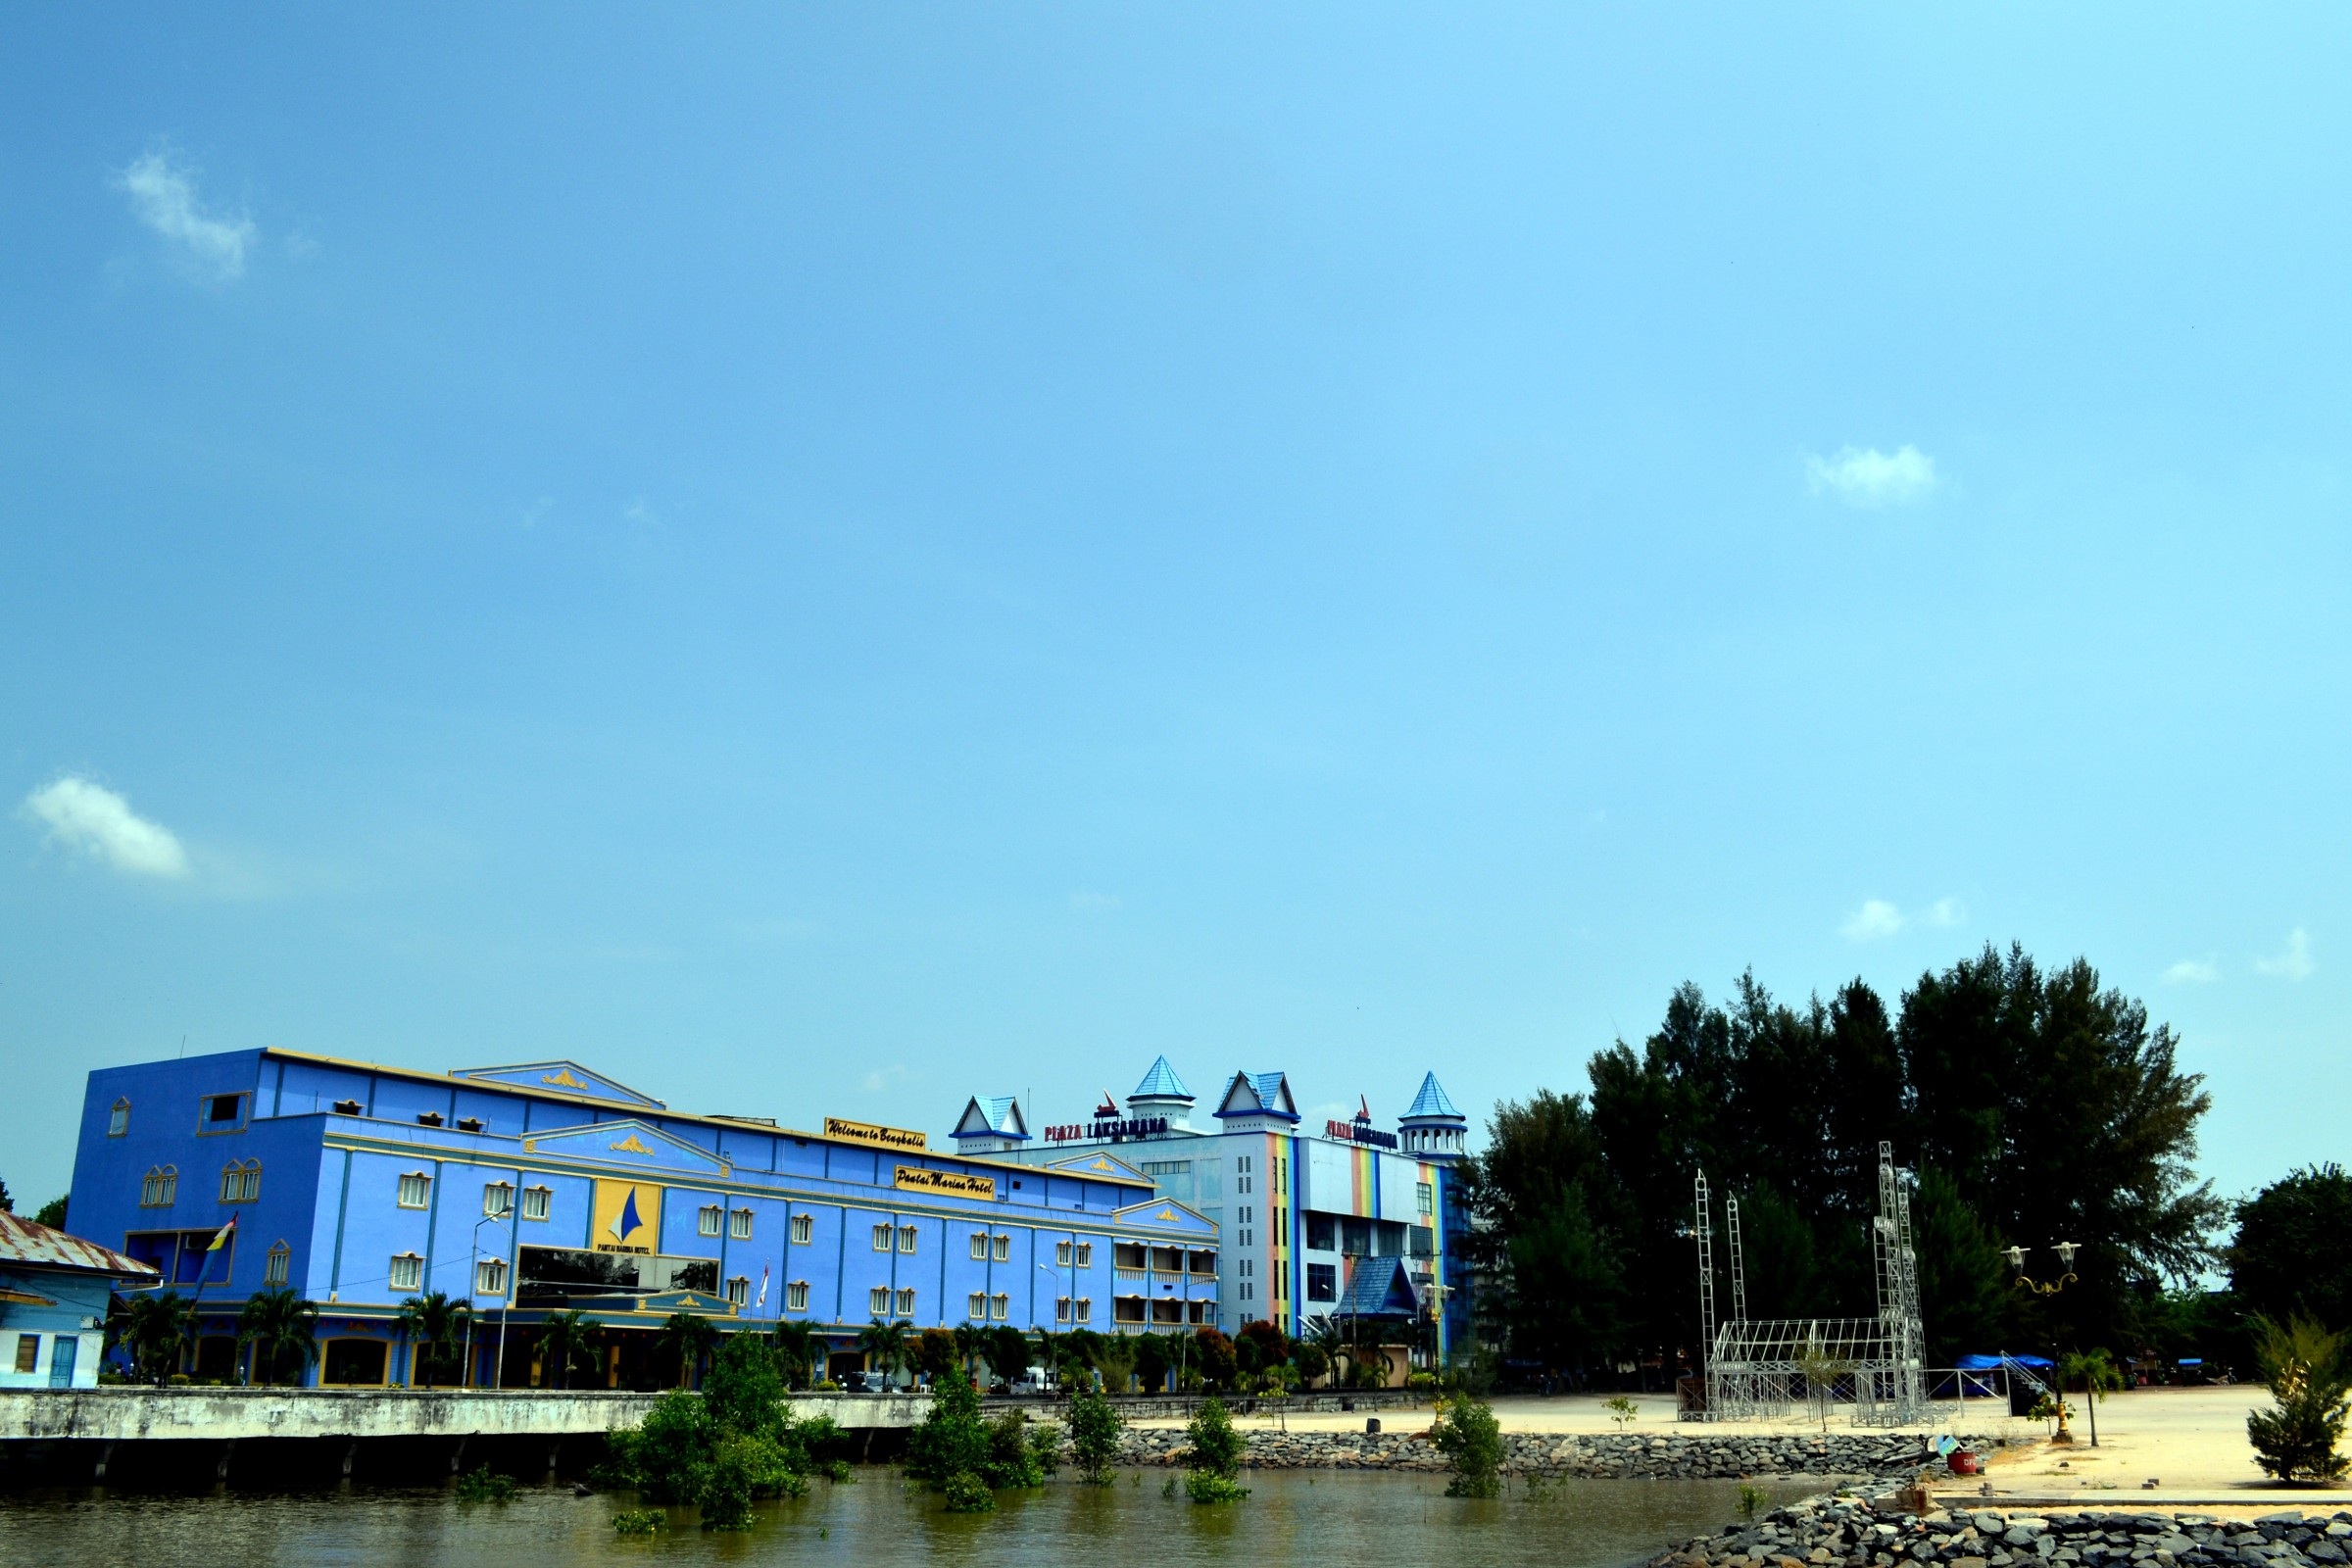
beach, sea, sky, city, cityscape, blue, seashore, waterway, trees, bright, day, small city, bengkalis city